Arthur Anlezark

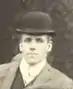

Ernest Arthur "George" Anlezark (29 December 1882 – 14 May 1961), also known as Alec, was an Australian rugby league and rugby union player – a dual-code rugby international.He was a pioneer Australian representative footballer selected in the first Australia national rugby union team overseas touring side to New Zealand in 1905 and representing the Kangaroos in the first Kangaroo tour of Great Britain in 1908.